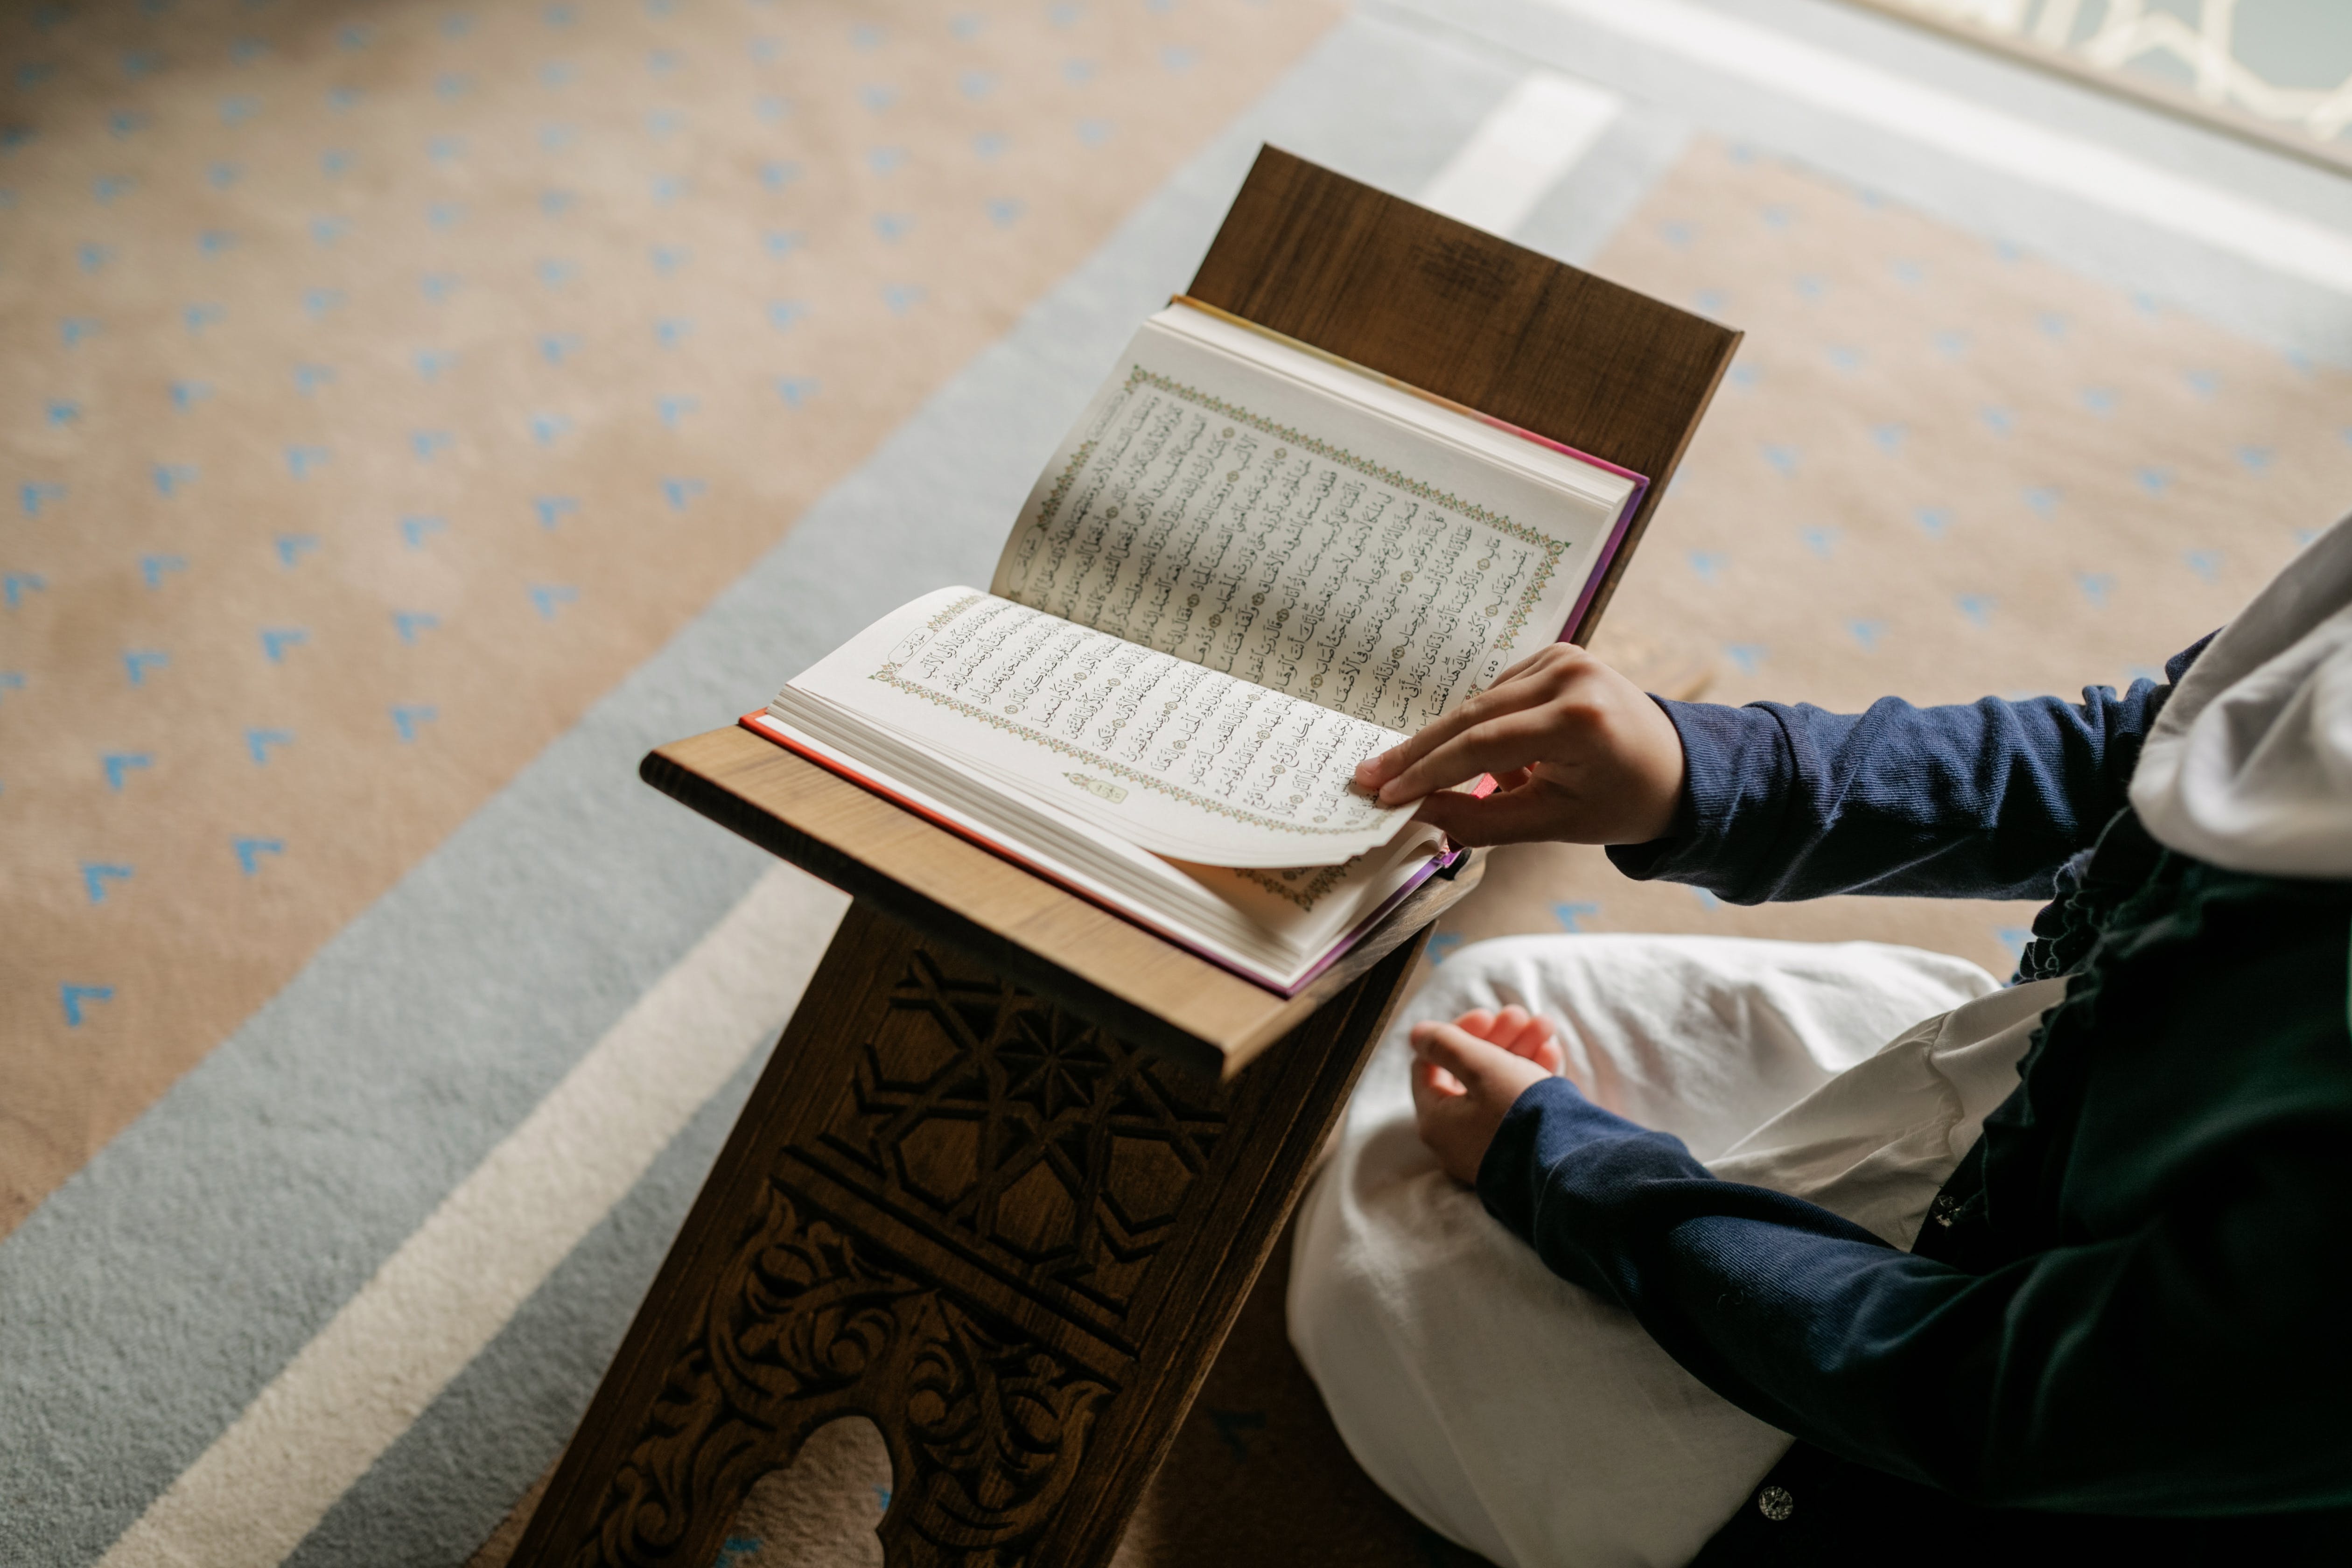
teacher, comfort, textile, wood, publication, flooring, floor, book, font, automotive design, white collar worker, sitting, travel, room, hardwood, reading, illustration, eyewear, pattern, leisure, bag, tile, carpet, paper, Luggage and bags, street